French fashion

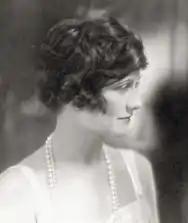
Coco Chanel, French designer revolutionised fashion world, in the post-World War I era.

Long after her death, Marie Antoinette remains a major historical figure linked with conservative and the Catholic Church positions; and a major cultural icon associated with high glamour, wealth and a certain style of life based on luxury and celebrity appealing today to the social and cultural elites; frequently referenced in popular culture, being the subject of several books, films and other forms of media. Most academics and scholars, have deemed her the quintessential representative of class conflict, western aristocracy and absolutism government in addition to being frivolous, superficial; and have attributed the start of the French Revolution.